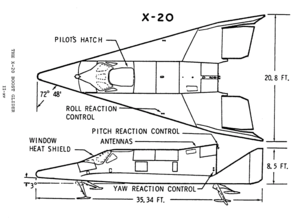
Alexander Sarantos Tremulis est un designer industriel gréco-américain qui a travaillé pour l'industrie automobile nord-américaine. Tremulis a occupé des postes de chargé de conception automobile chez Cord Automobile, Duesenberg, General Motors, Tucker Car Corporation et Ford Motor Company avant de créer une société de conseil.